Janet Clarke

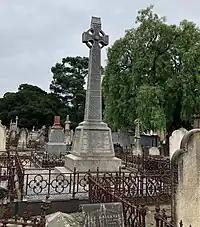
Graves of Janet and William Clarke at Melbourne General Cemetery

In 1876, the Clarkes moved into "Rupertswood", a large country mansion they had built near Sunbury. Their city residence was "Cliveden", an equally massive mansion in East Melbourne that was completed in 1888. The couple were known for their lavish hospitality, hosting frequent balls, luncheons, dinners, and garden parties. Many singers and musicians got their starts by being asked to perform at these events. During the depression of the early 1890s, Clarke also ran a soup kitchen out of "Cliveden".